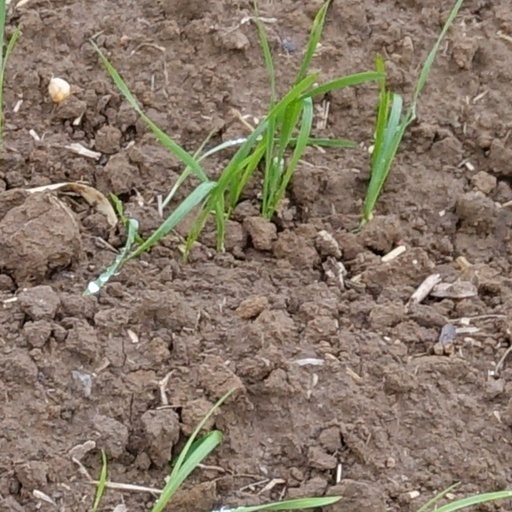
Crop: wheat